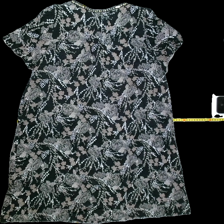
View: back
Type: Dress
Category: Ladies
Brand: Isolde
Colors: Black, Beige, Brown, Multicolor
Material: 100% viscose
Pattern: Floral print
Cut: C-collar, Loose
Size: 42
Season: All
Stains: Minor
Smell: Minor
Price range: 50-100
Recommended usage: Reuse